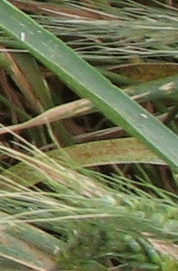
Label: Wheat___Brown_Rust